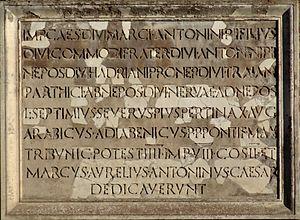
Dédicace de Septime Sévère et Caracalla. Plaque en marbre, lettres en bronze (disparues). Théâtre, Ostia Antica, Latium, Italie. Español: Inscripción de mármol con letras de bronce (desaparecidas) dedicada a Septimio Severo y Caracalla en 196 en el teatro de Ostia Antica.
Ostie était le port de la Rome antique, situé à l'embouchure du Tibre, à 35 km au sud-ouest de Rome.